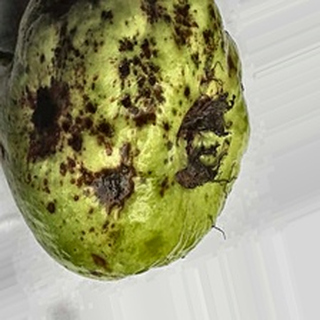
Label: guava_anthracnose